Mangotsfield

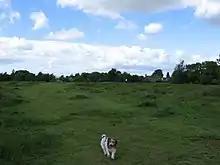
Rodway Hill, Mangotsfield.

Mangotsfield is the home of Mangotsfield United F.C. and Cleve R.F.C.